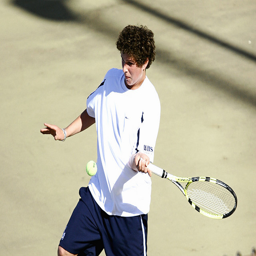
A woman gets prepared to hit a tennis ba
A young man is preparing to hit his tennis ball.
Man trying to hit close ball with tennis racket.
a young person swinging a tennis racket at a ball
A tennis player taking a swing at a tennis ball